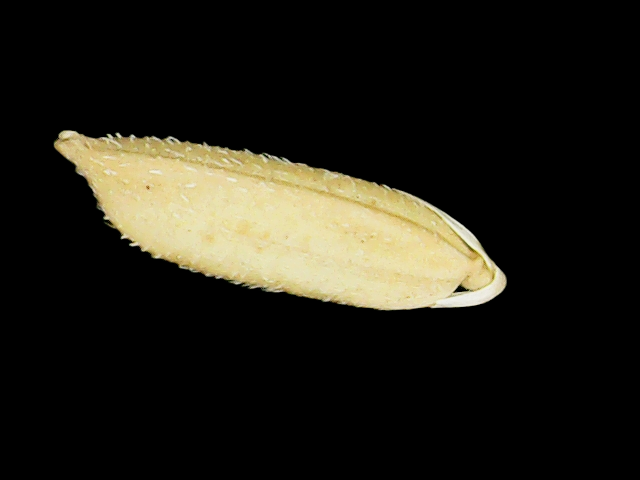
Rice variety: Binadhan11